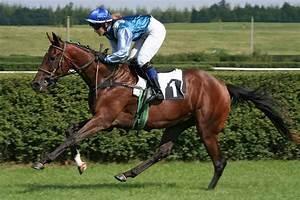
horse